Cuisine of Hawaii

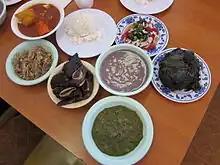
Some modern Hawaiian dishes. From top left, clockwise: tripe stew ("ʻōpū kū"), rice ("laiki"), "ʻopihi poke", "laulau", squid lūʻau, "pipikaula" shortribs, "kālua puaʻa" (kālua pig), and "poi" in the center.

The cuisine of Hawaii incorporates five distinct styles of food, reflecting the diverse food history of settlement and immigration in the Hawaiian Islands, primarily originating from Polynesian, North American and East Asian cuisines.